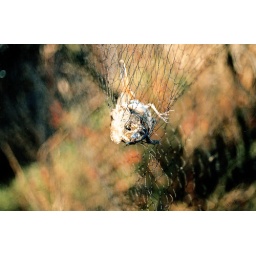
No animals were hurt. He was just being classified by an ornithologist. The little bird was set free after being weighted.